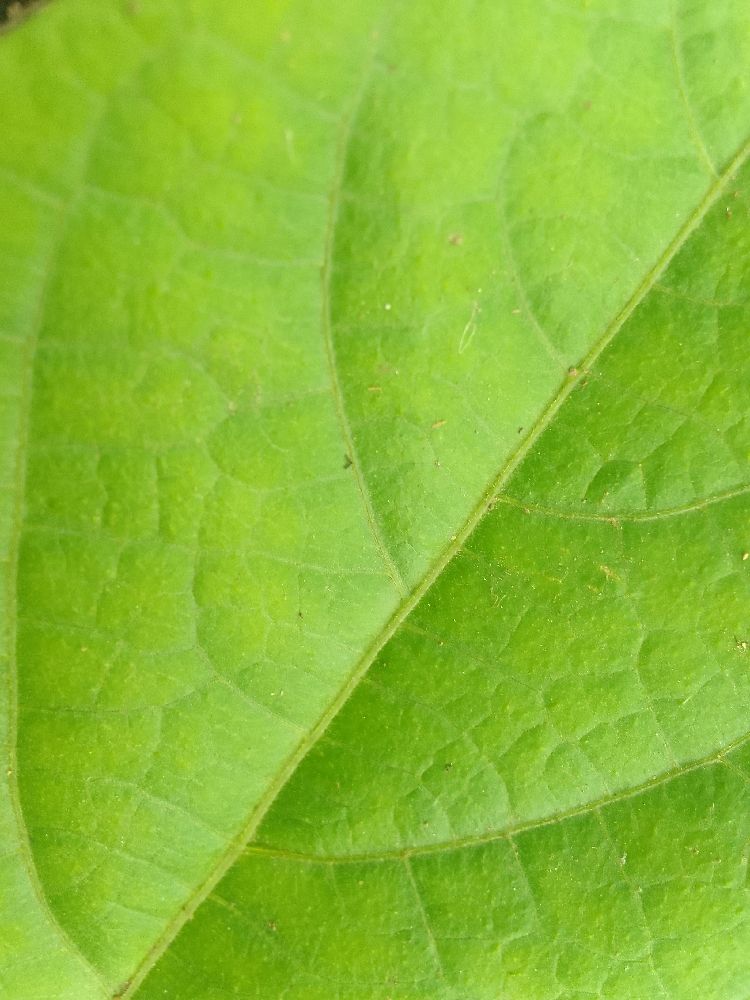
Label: healthy